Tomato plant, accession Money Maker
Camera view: bottom (45 deg); turntable rotation: 0 degrees
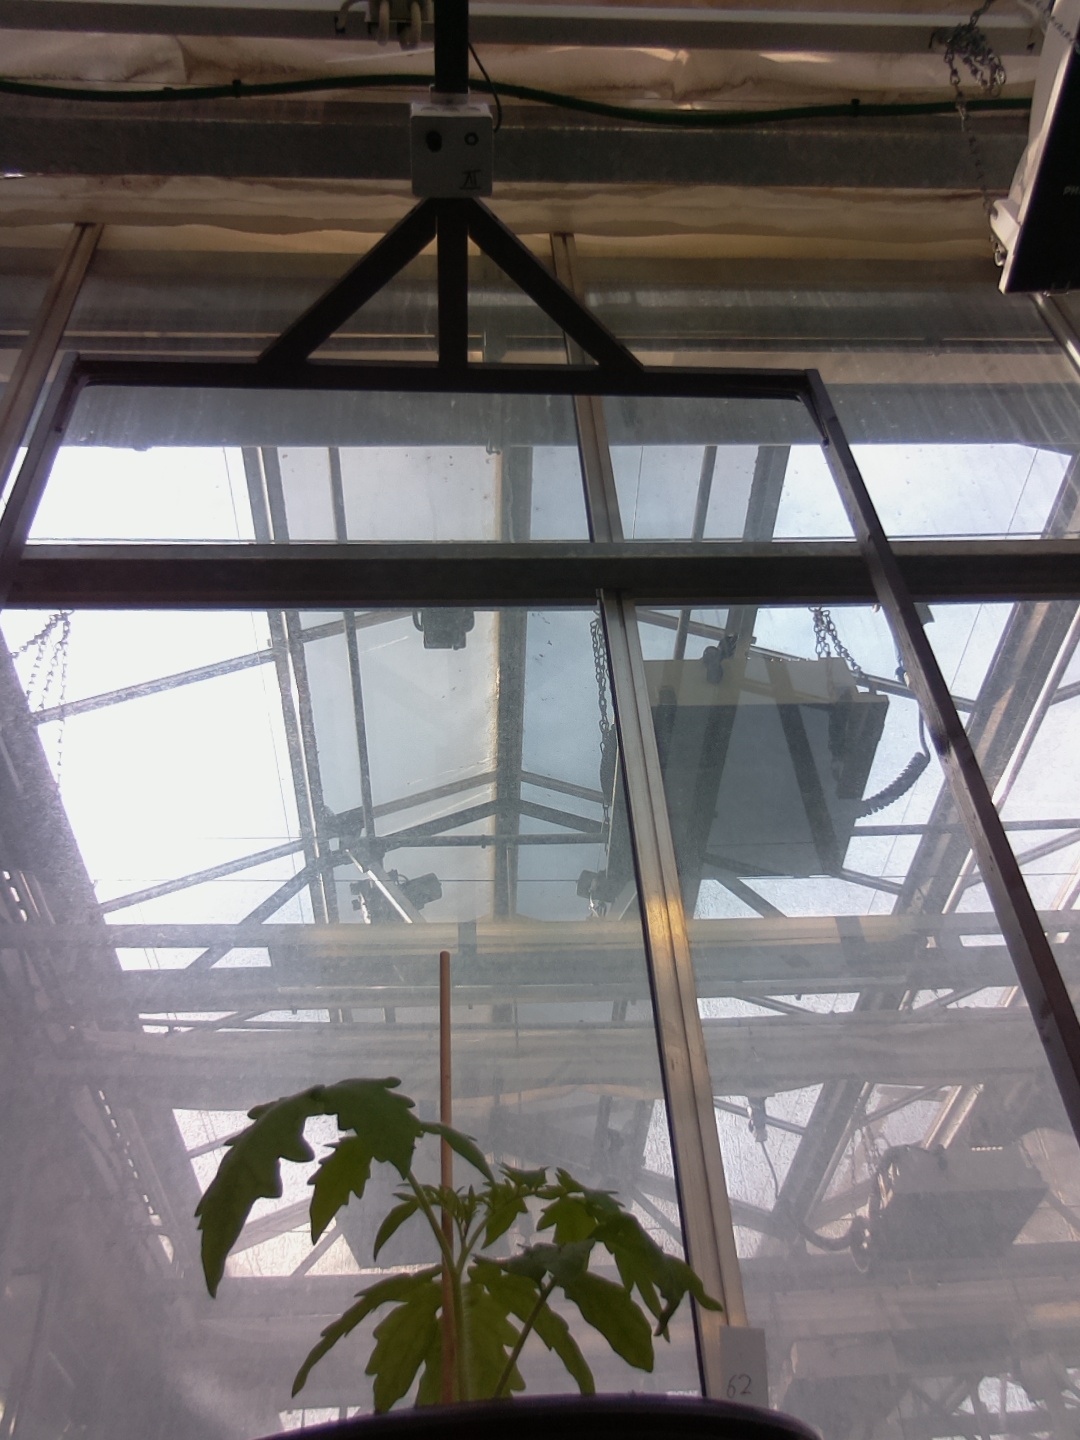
BBCH growth stage 13: 6 of true leaves visible